Rechukka Pagatichukka

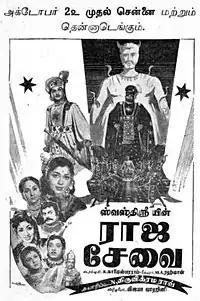
Tamil version titled "Raja Sevai".

List adapted from the database of Film News Anandan and from the film's song book.